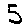
Label: 5